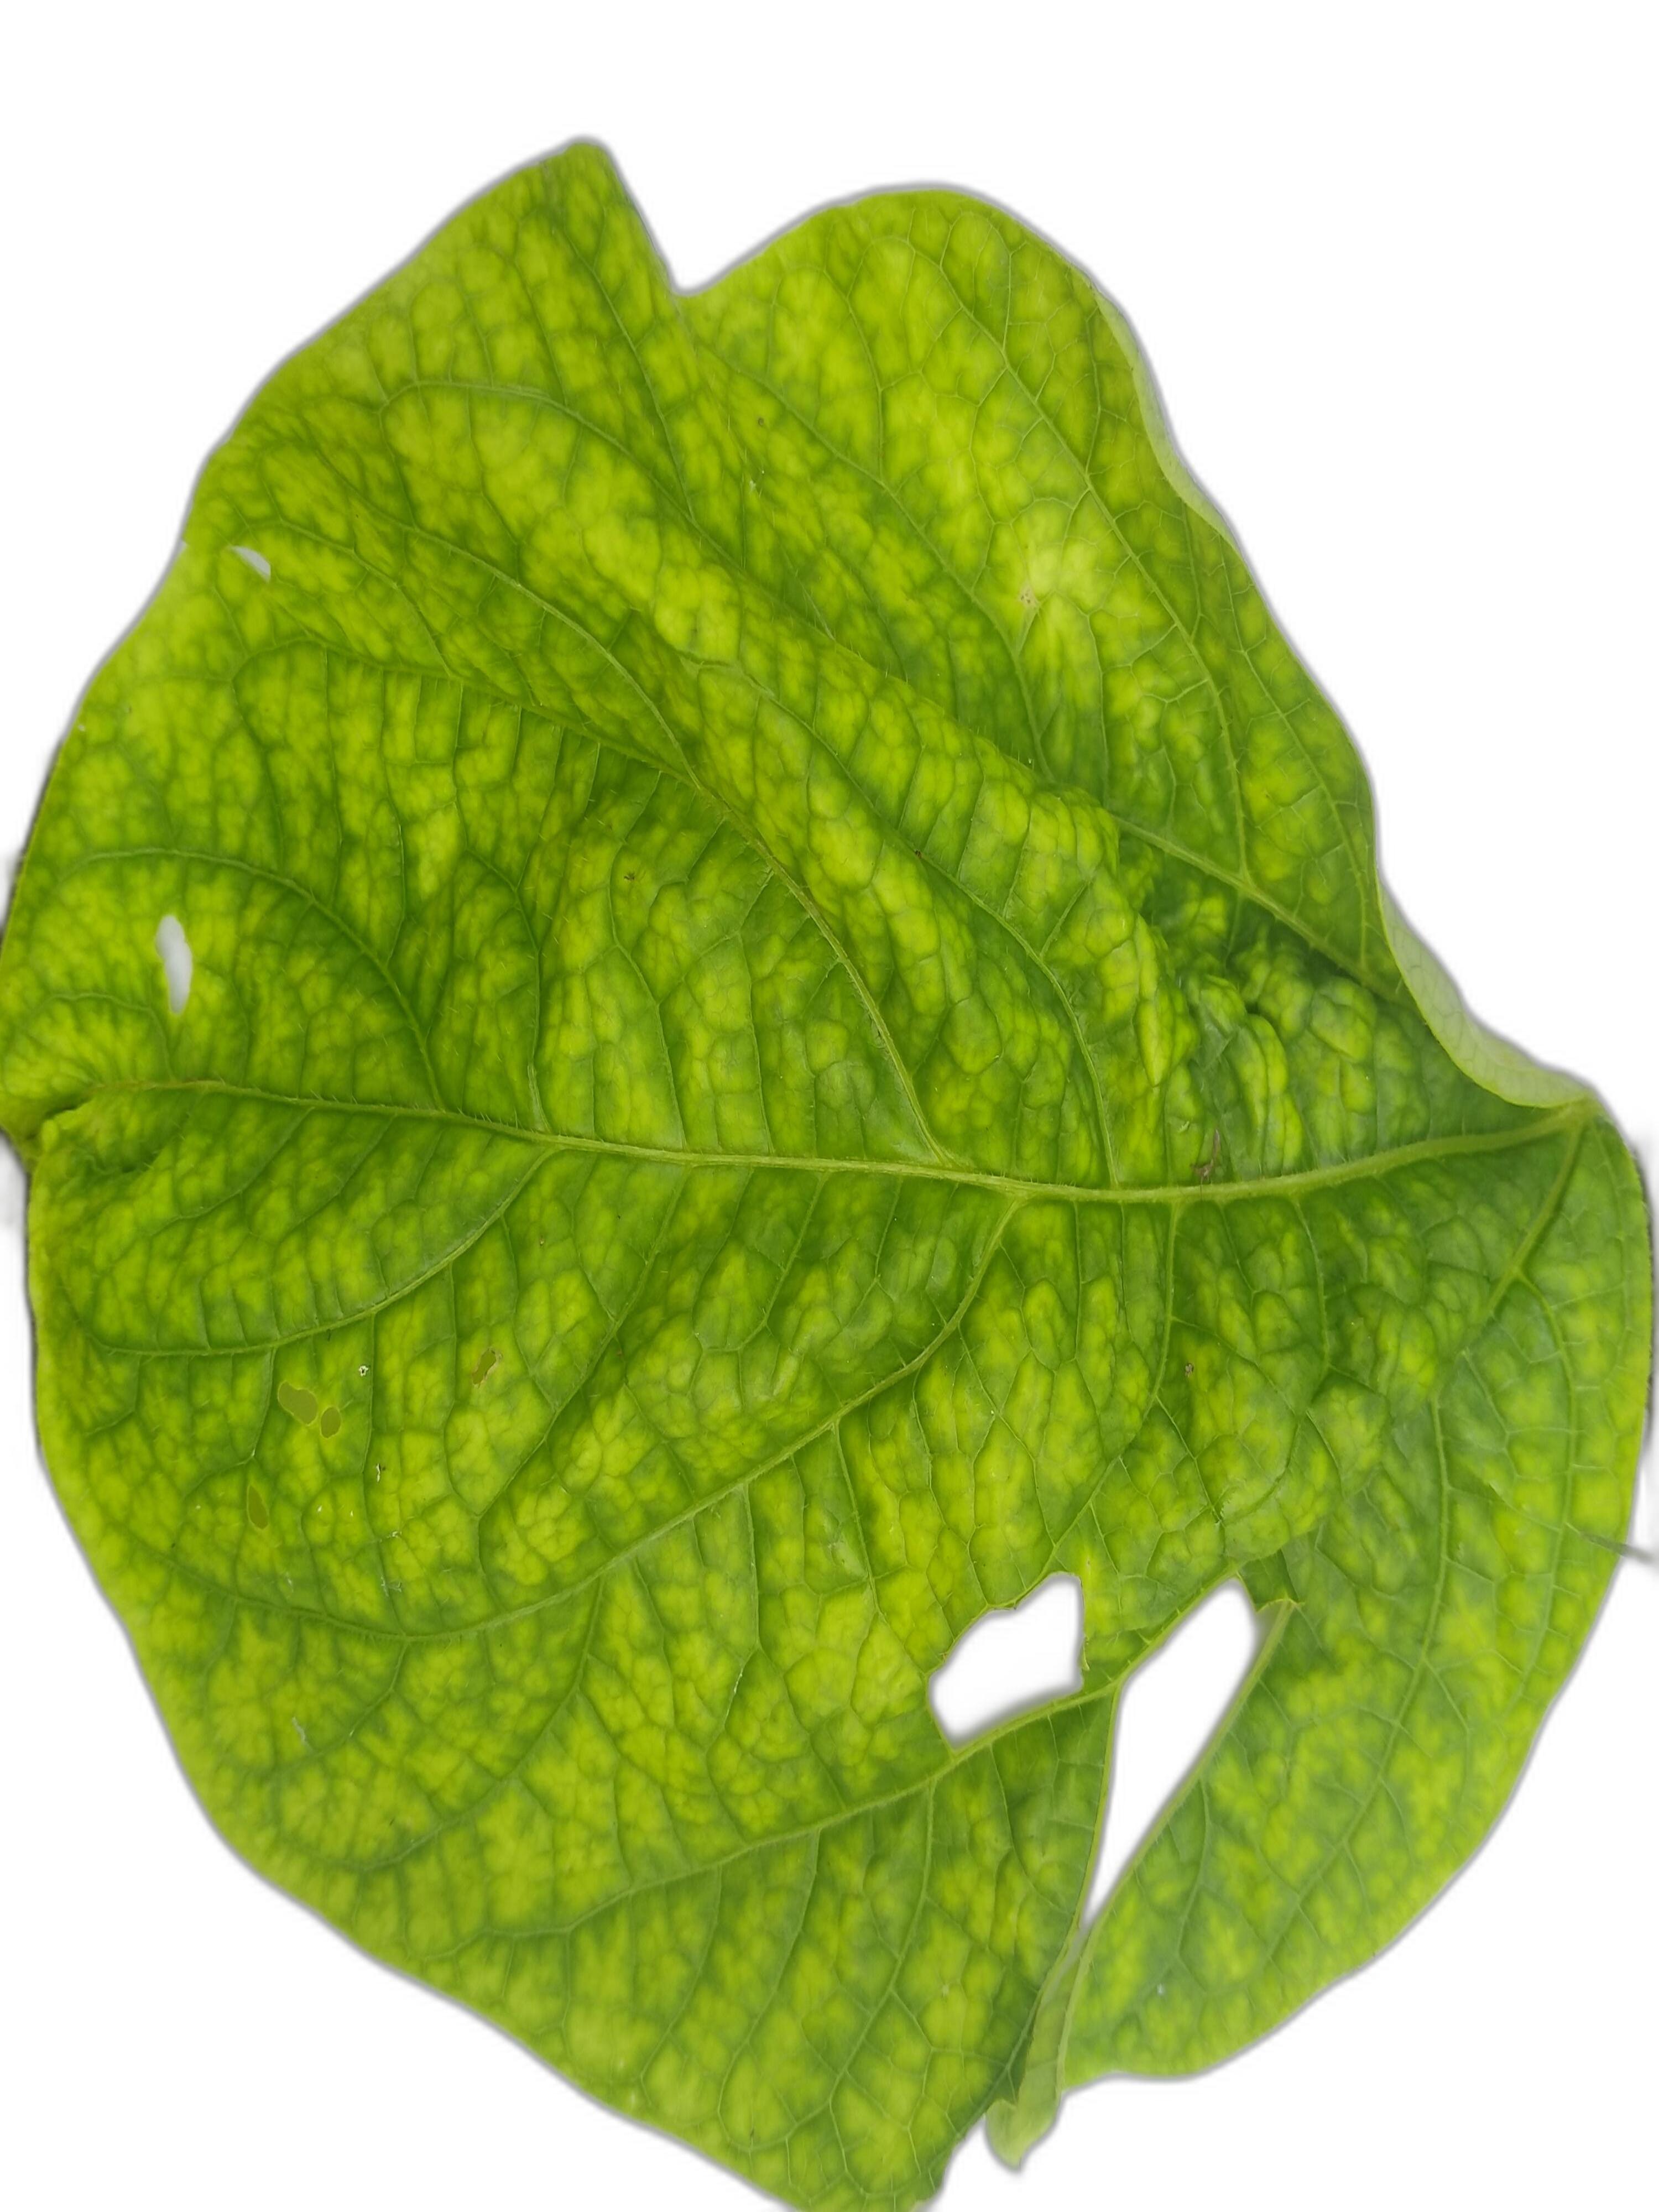
Label: Leaf Crinkle